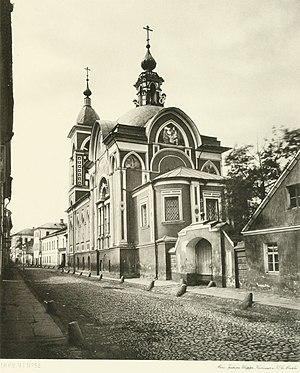
Zariadié est un quartier historique de Moscou établi au XIIᵉ ou XIIIᵉ siècle au sein de Kitaï-gorod, entre la rue Varvarka et la Moskova.